The Conan Chronicles, 2

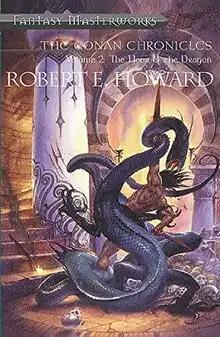
Cover of the first edition

The Conan Chronicles: Volume 2: The Hour of the Dragon is a collection of fantasy short stories written by Robert E. Howard featuring his sword and sorcery hero Conan the Barbarian. The book was published in 2001 by Gollancz as sixteenth volume of their Fantasy Masterworks series. The book, edited by Stephen Jones, presents the stories in their internal chronological order. Most of the stories originally appeared in the magazines "Weird Tales", "Fantasy Magazine" and "The Howard Collector".